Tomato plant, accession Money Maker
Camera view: vertical (180 deg); turntable rotation: 0 degrees
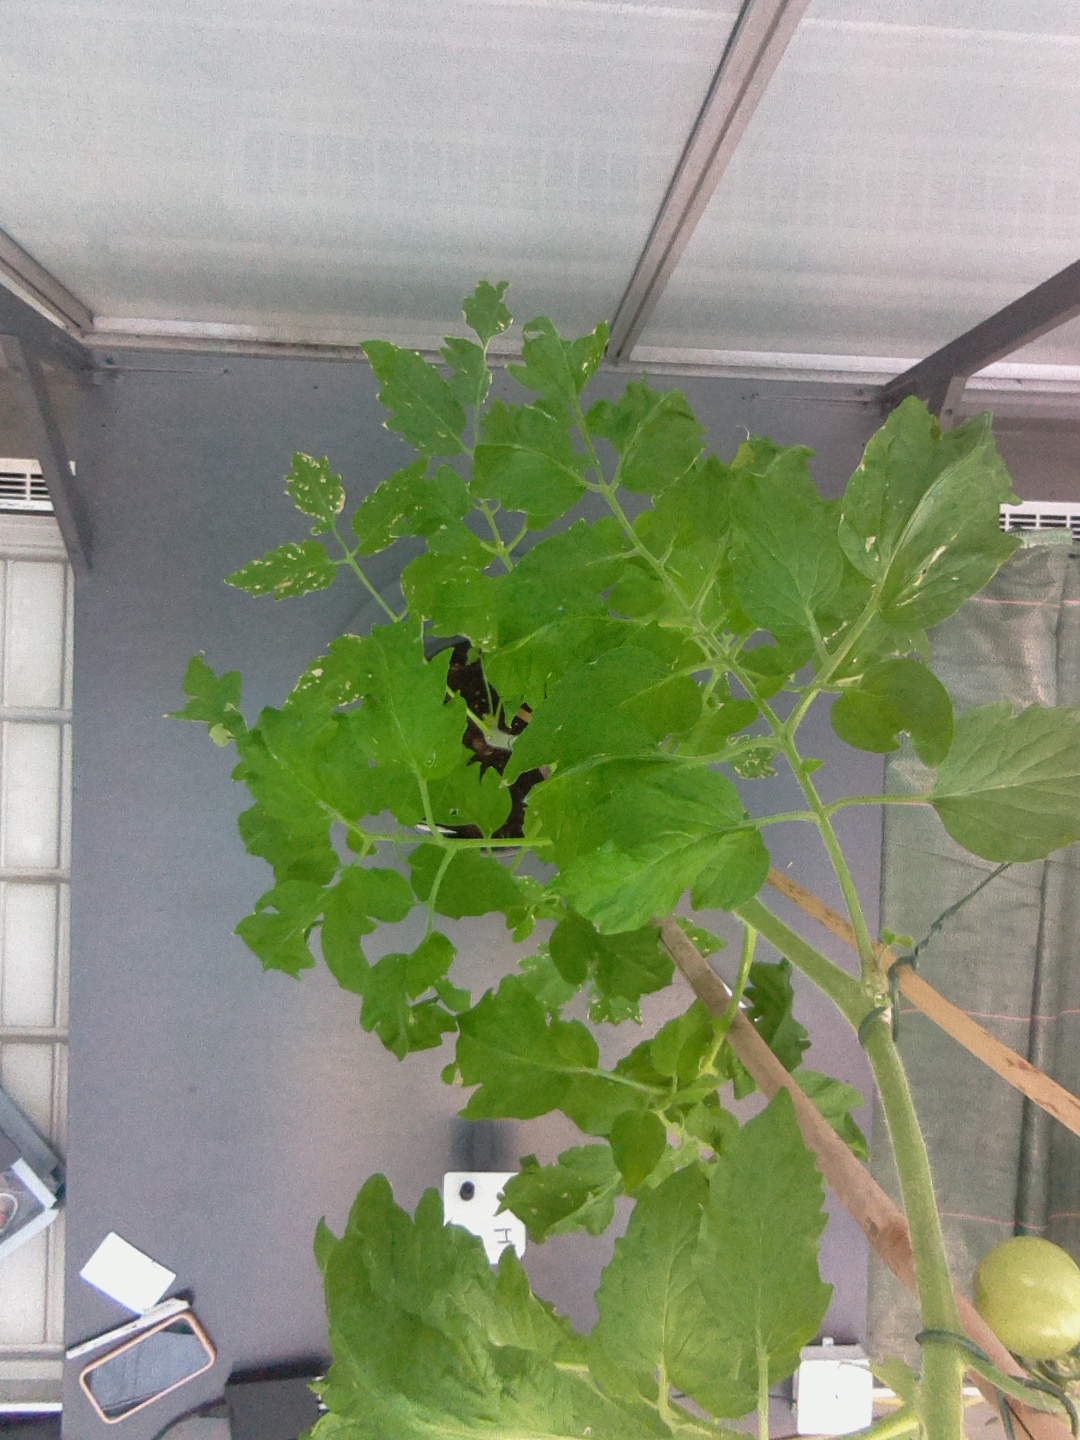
BBCH growth stage 71: 10%-20% of final fruit size